Arnt van der Dussen

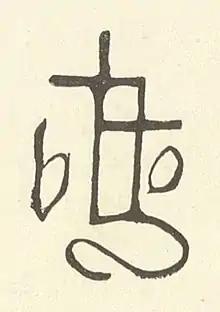
Monogram of Rinaldo Boteram.

Arnt van der Dussen, also known as Rinaldo Boteram, born in Brussels between 1417 and 1418, and died in the same city between 1484 and 1502, was a Brabant tapestry maker and merchant.